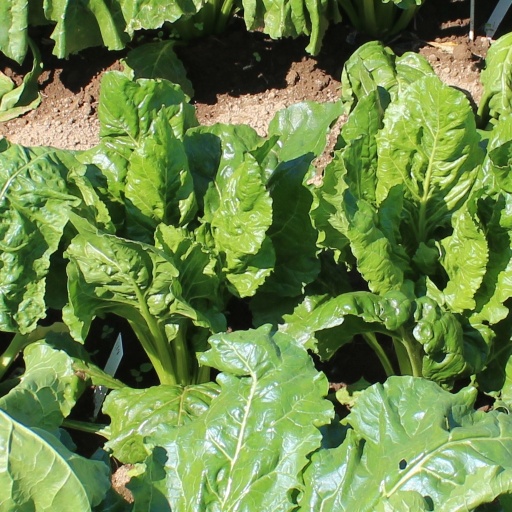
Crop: sugar beet